Money Train

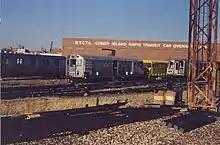
A former R21 car was rebuilt for use in the film. After production, the car was donated to the New York Transit Museum.

Wesley Snipes and Woody Harrelson had appeared together in the 1992 hit "White Men Can't Jump". They were both paid $5.5 million to star in "Money Train".